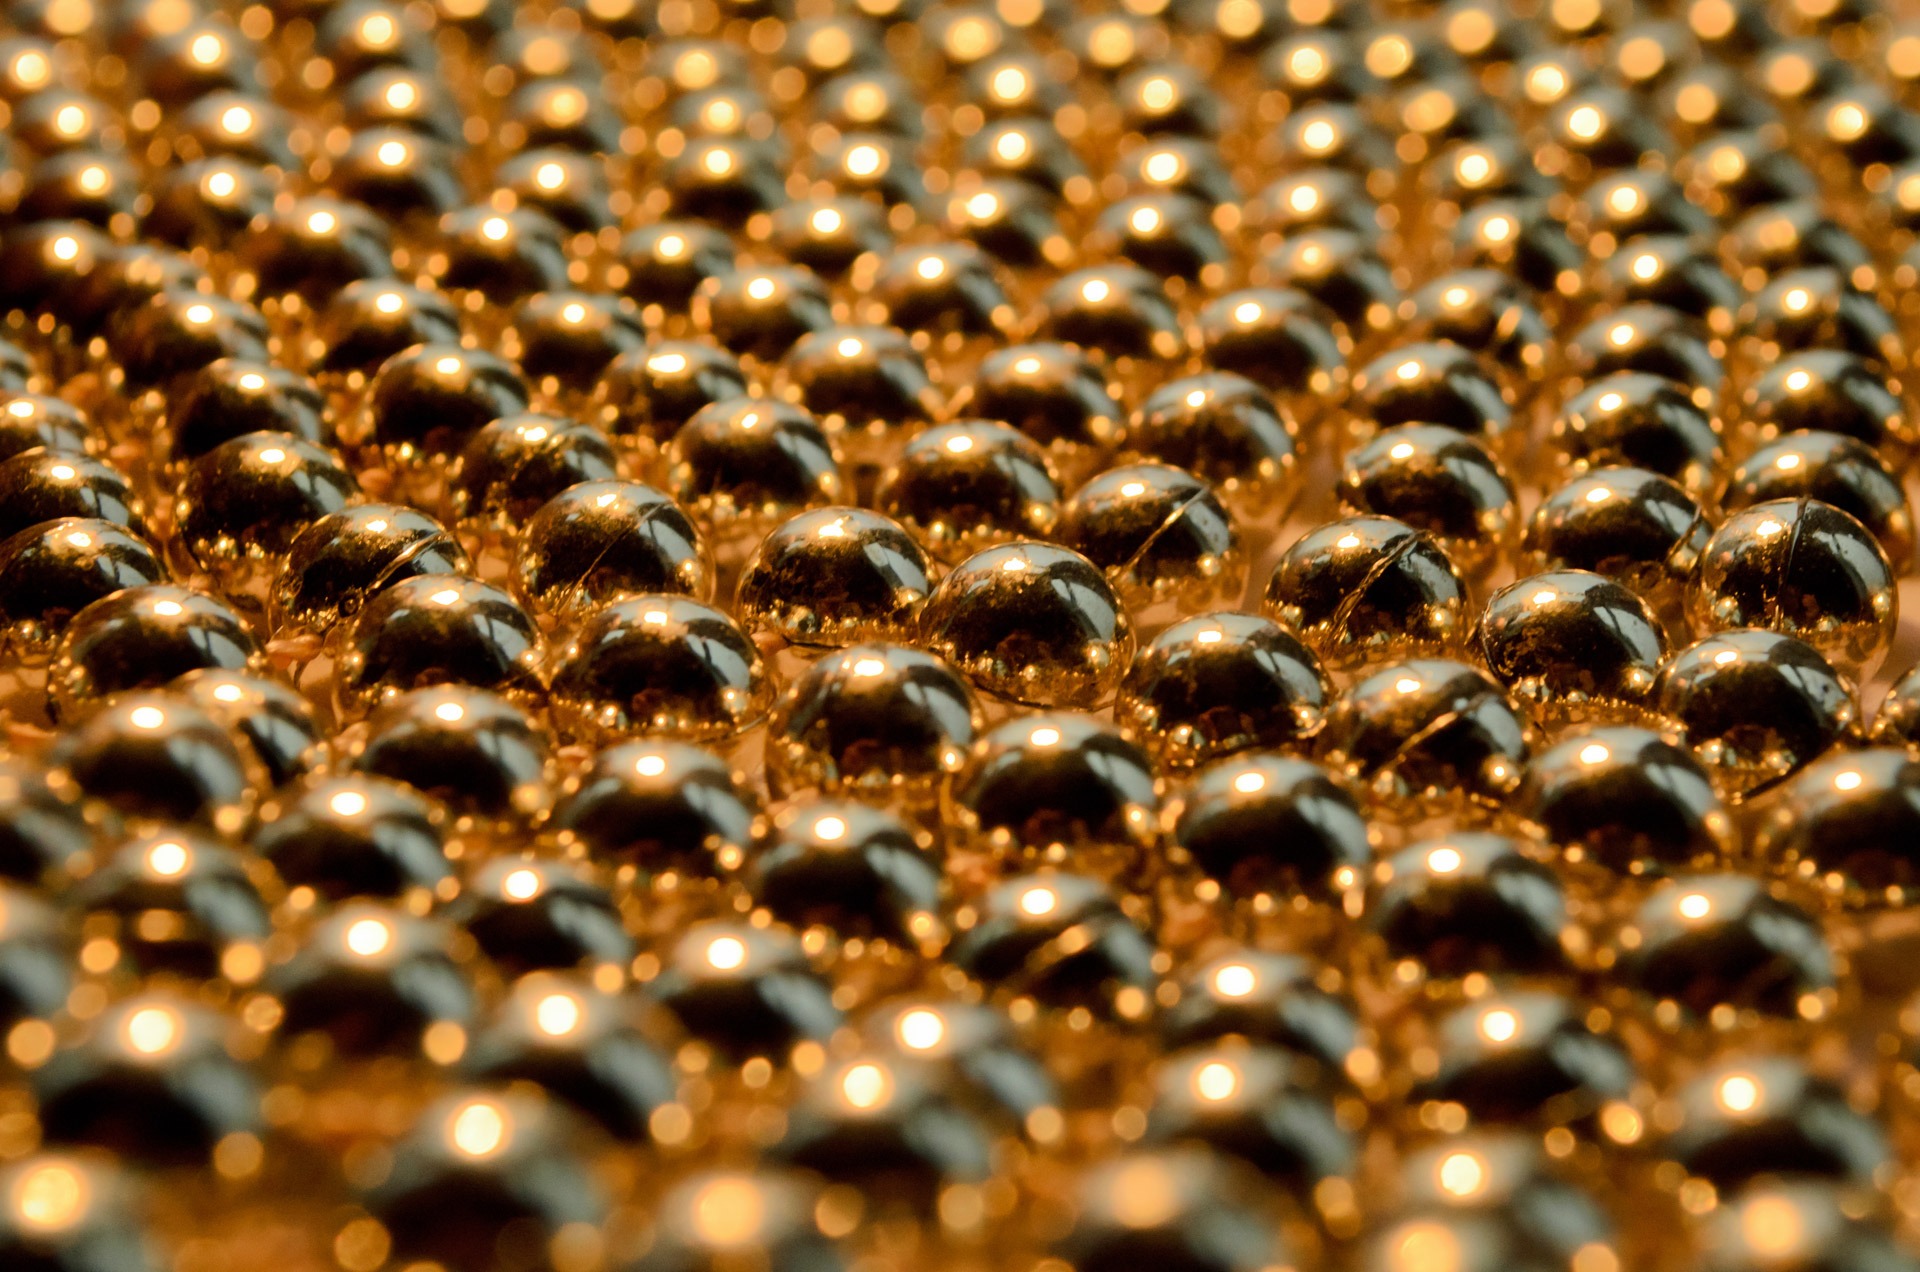
photography, chain, decoration, pattern, reflection, metal, yellow, christmas, material, circle, close up, jewellery, art, background, gold, wallpaper, xmas, beads, macro photography, fashion accessory